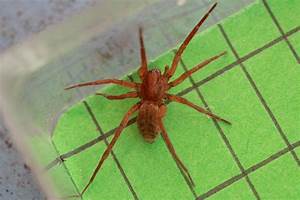
Label: ragno